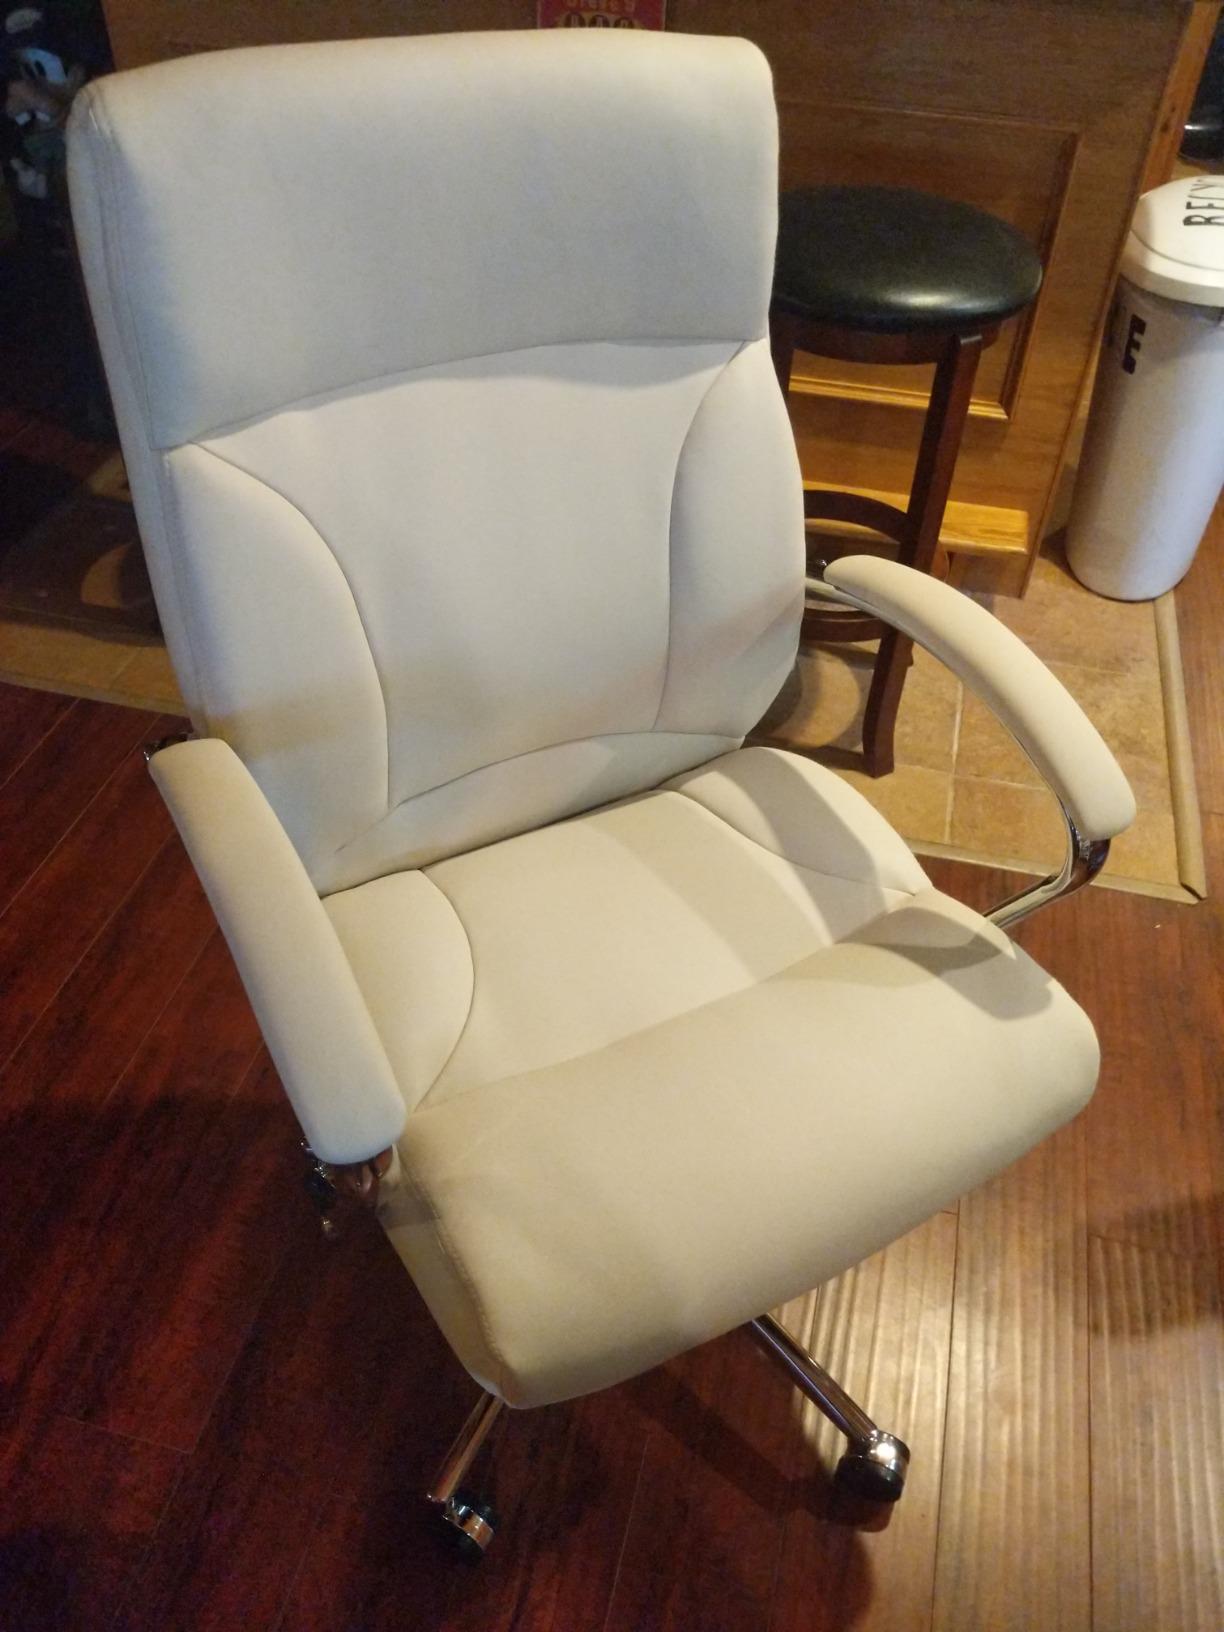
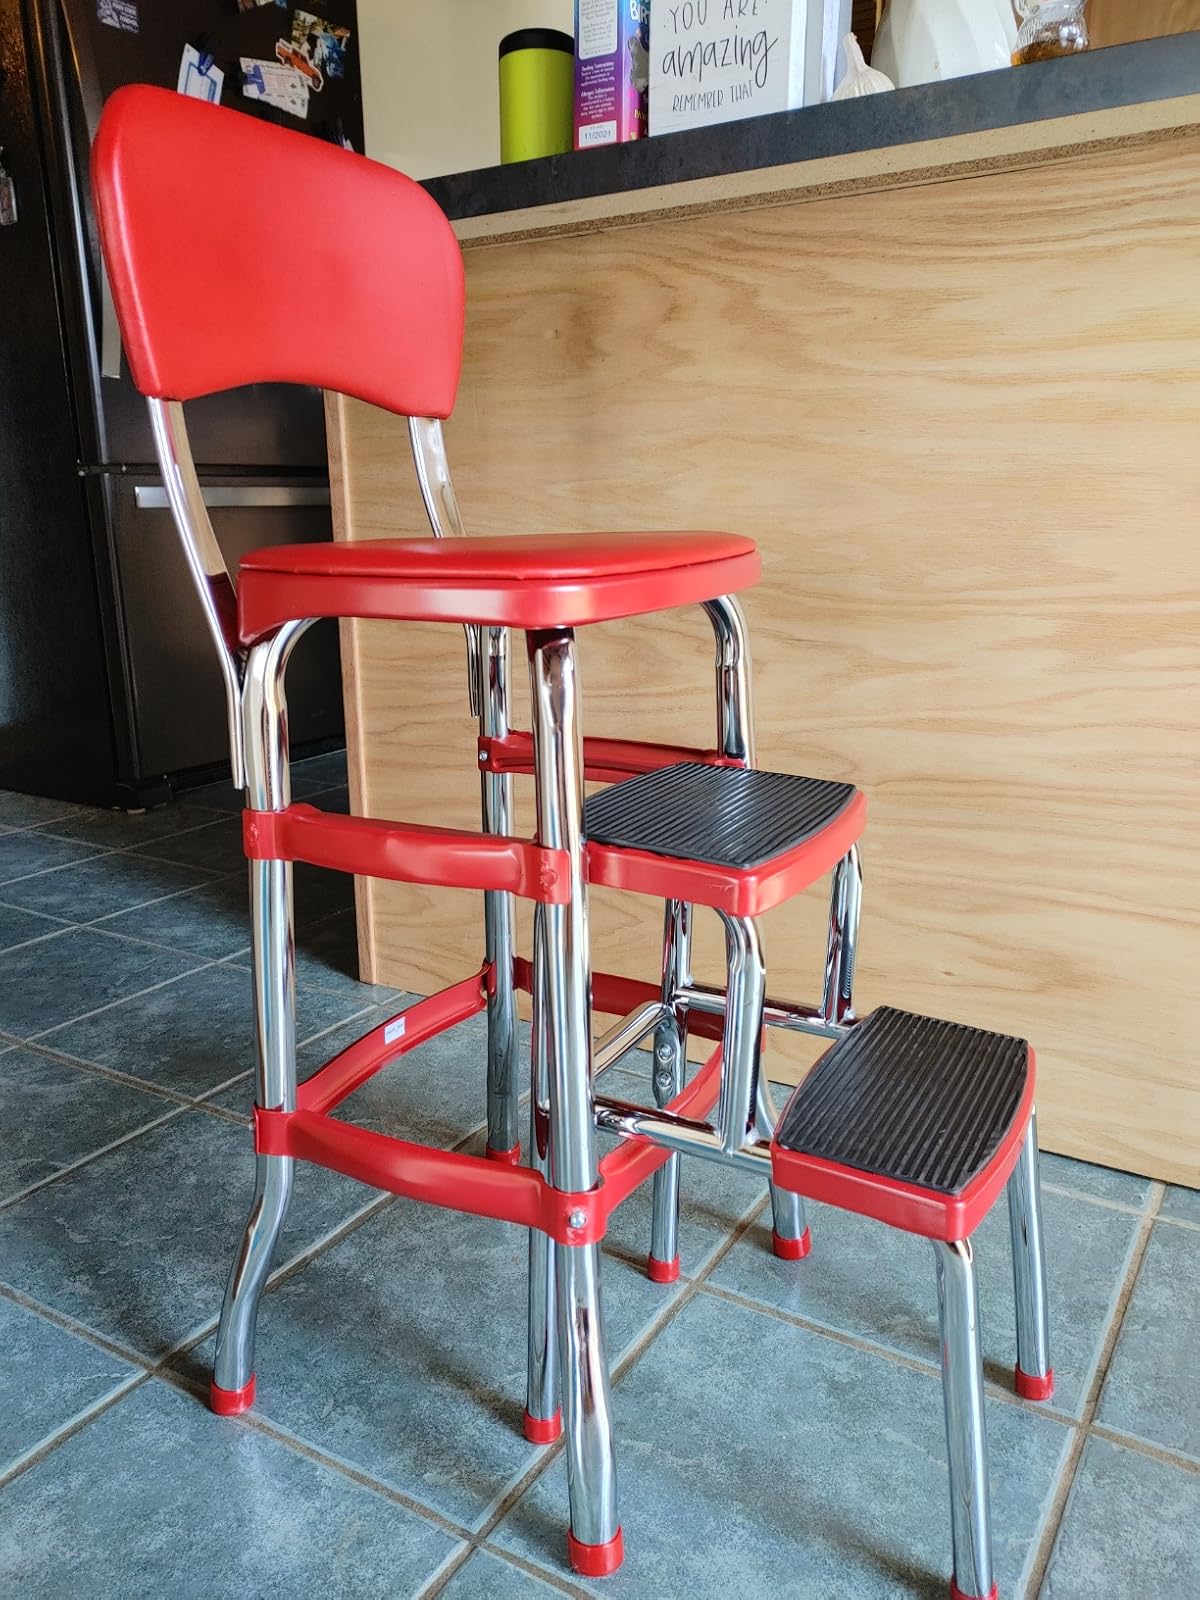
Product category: items_chair
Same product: no